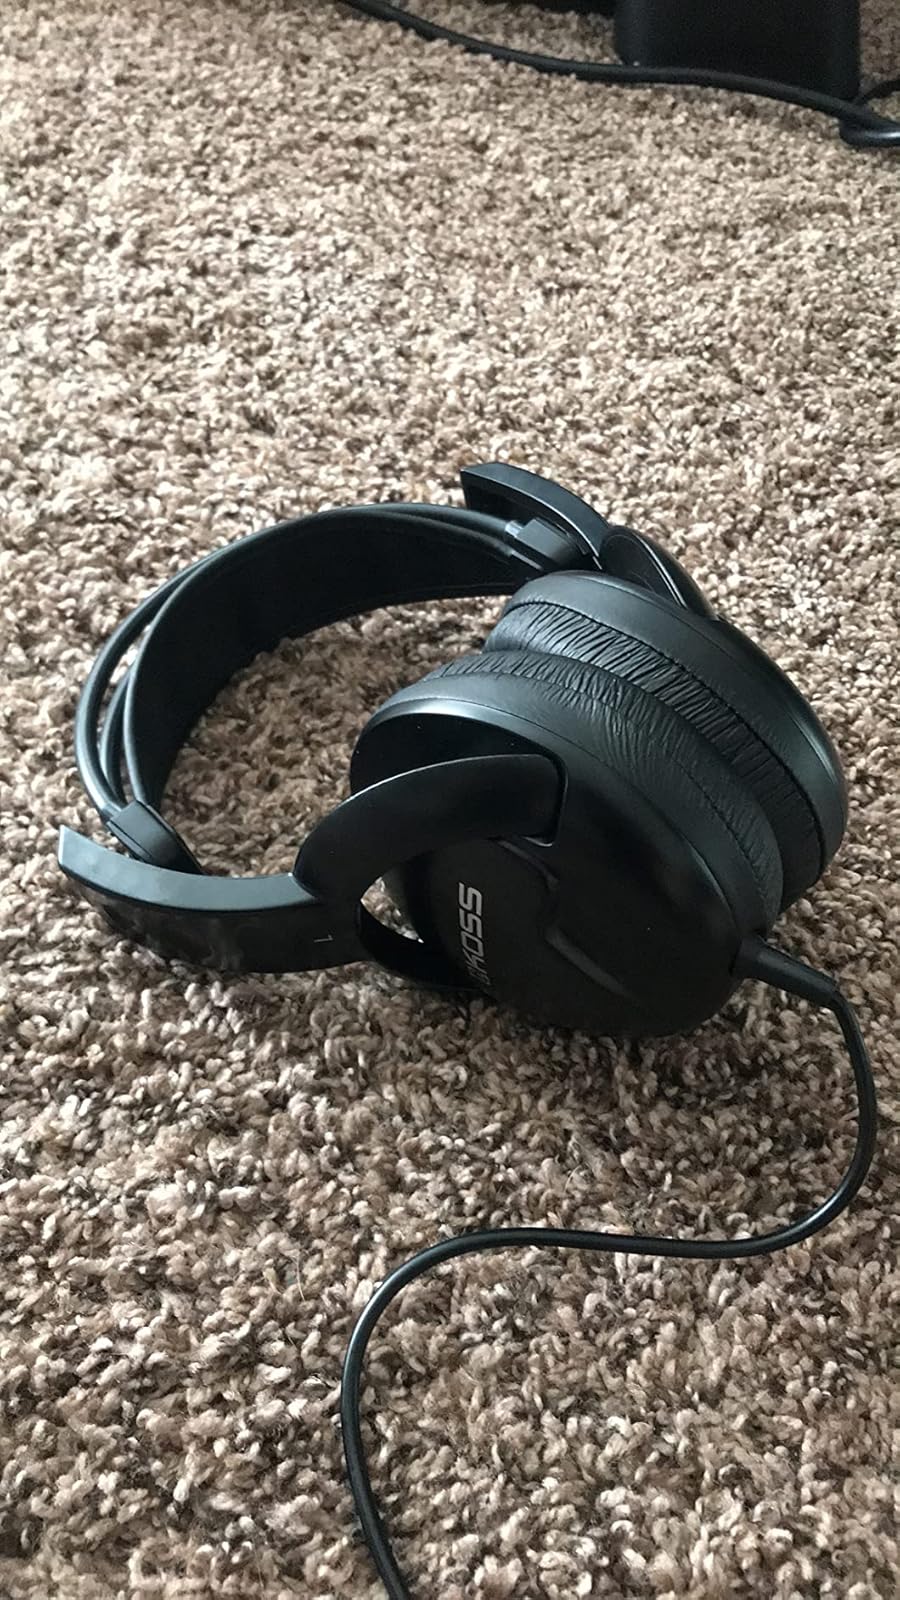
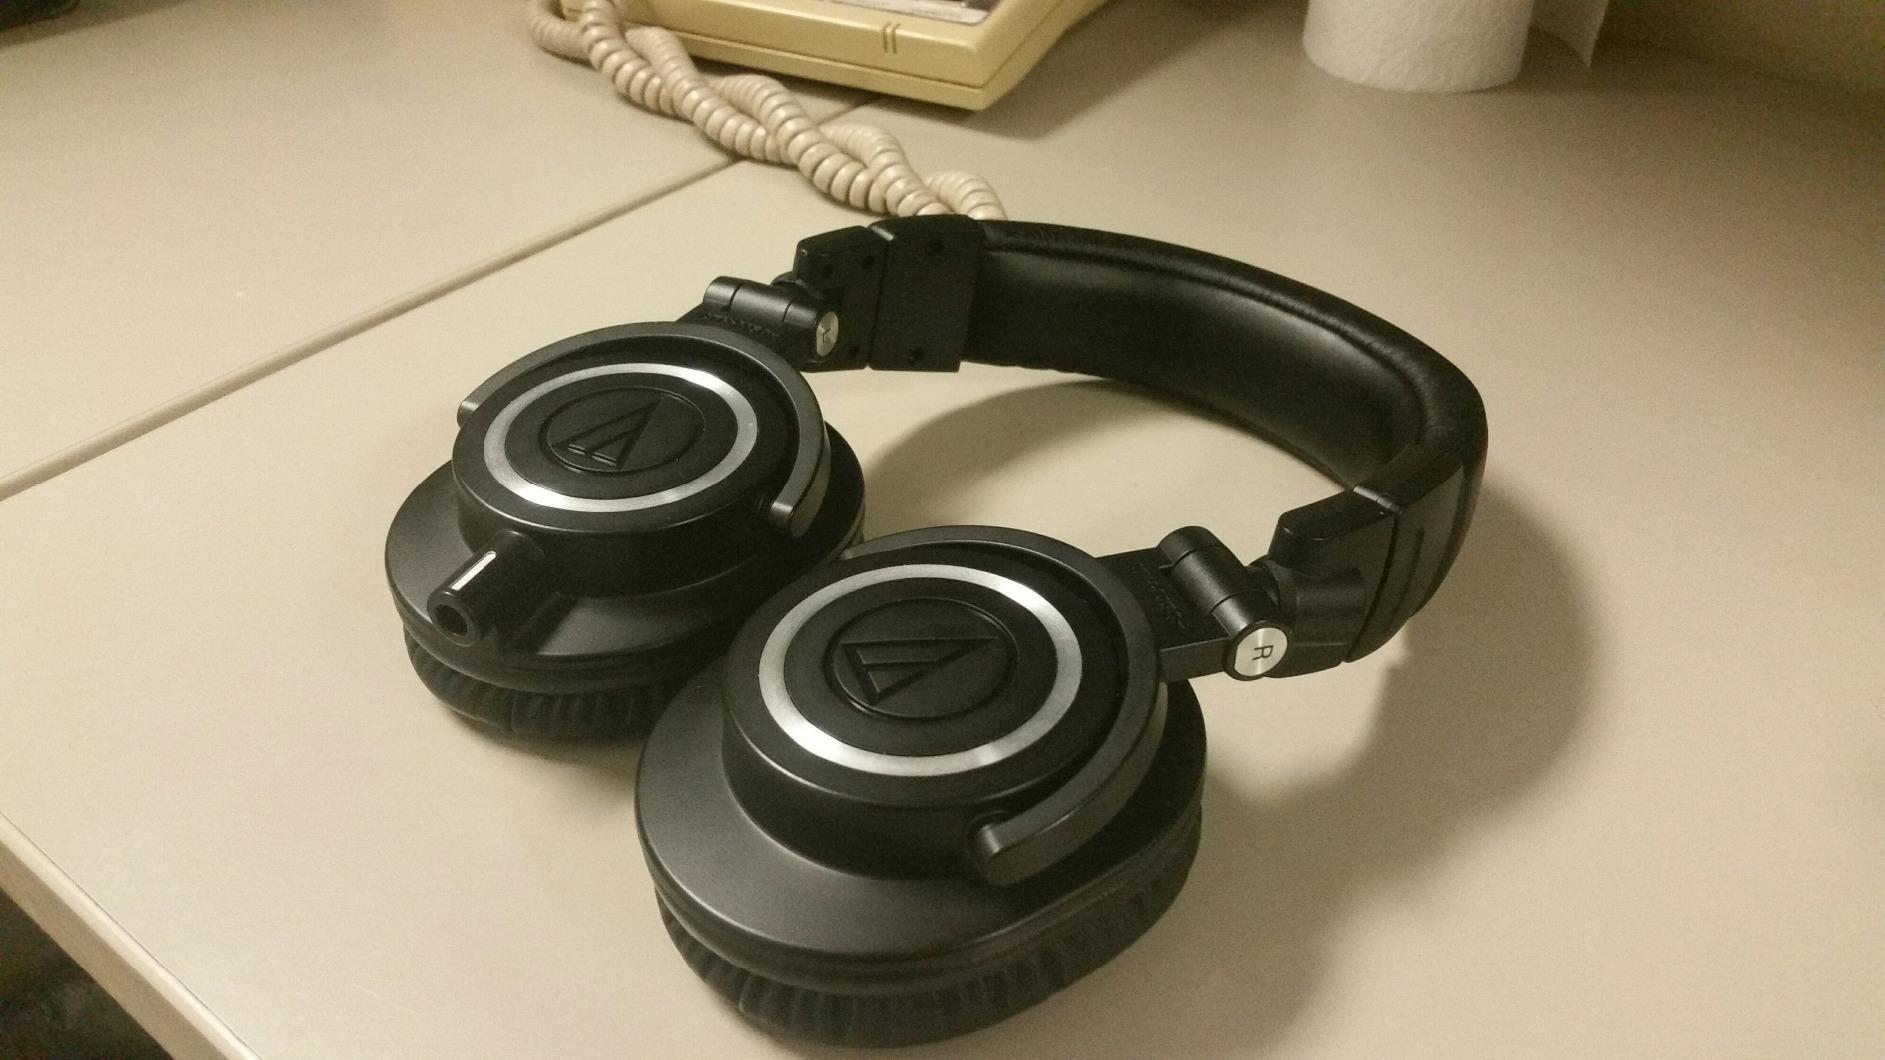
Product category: headphones
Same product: no